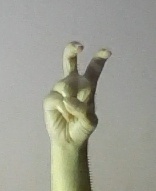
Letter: toot